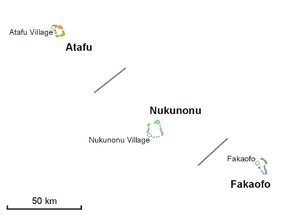
Les Tokelau ou plus rarement les Tokélaou, anciennement les îles de l'Union, sont un archipel de trois atolls polynésiens du Nord-Ouest de l'océan Pacifique sud, sous souveraineté néo-zélandaise.